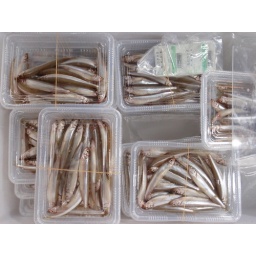
boxed, like steel nails in a hard-wear store - Tsukiji fish market - Tokyo